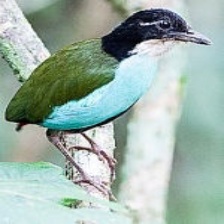
Species: AZURE BREASTED PITTA
Scientific name: PITTA STEERII